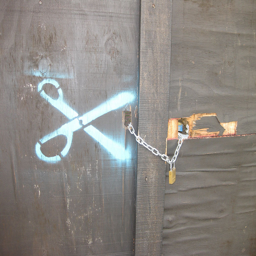
A blue spray painted scissors next to the lock.
A painting of scissors going to cut a chain with a lock.
A chain on a door with a pair of scissors spray painted on it.
A stenciling of a pair of scissors on a wooden wall that looks like it is cutting a metal chain.
A plywood wall is chained to a wooden post.